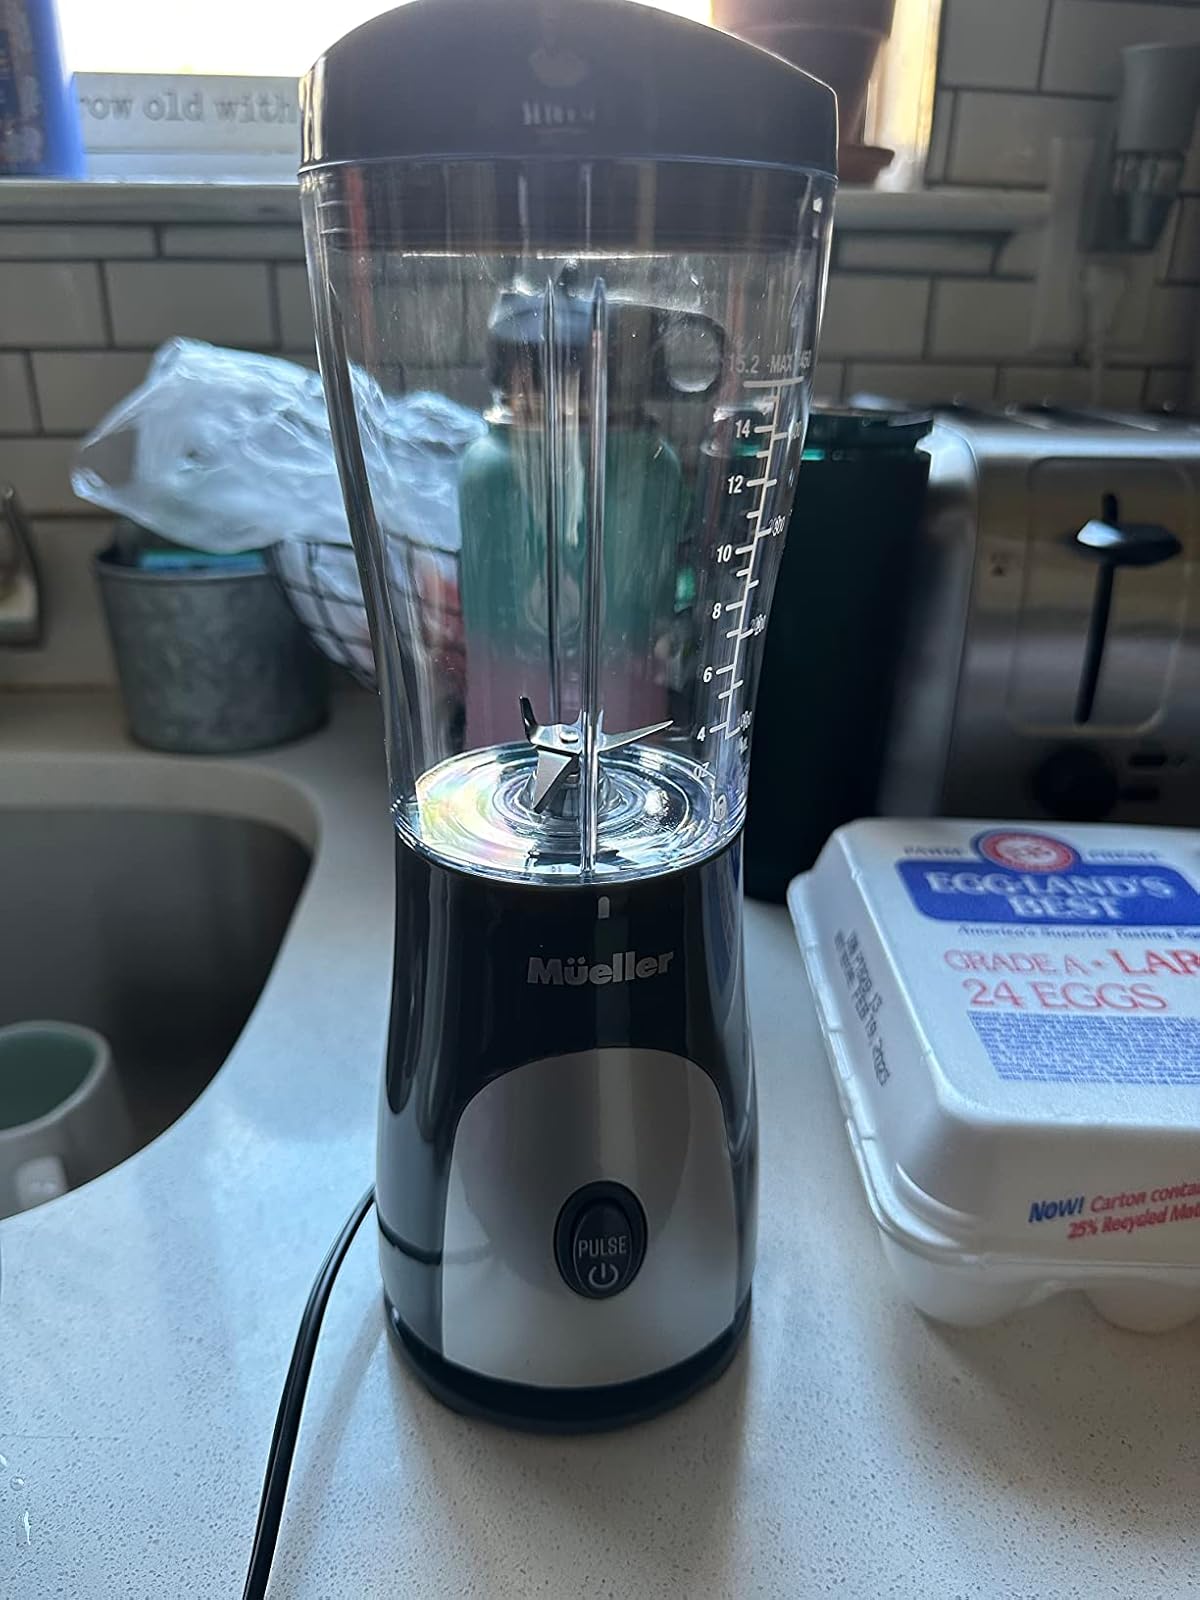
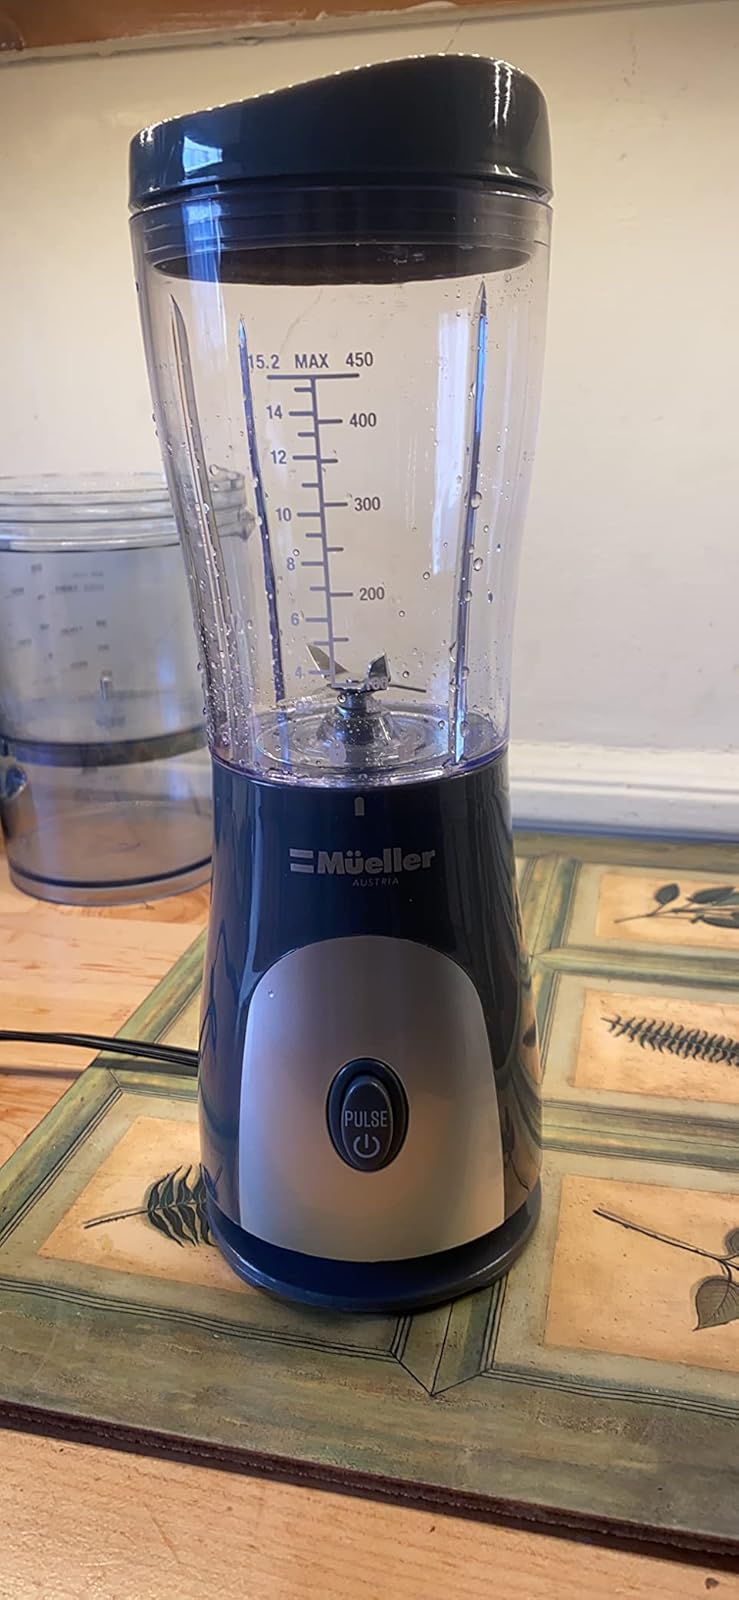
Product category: items_blender
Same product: yes